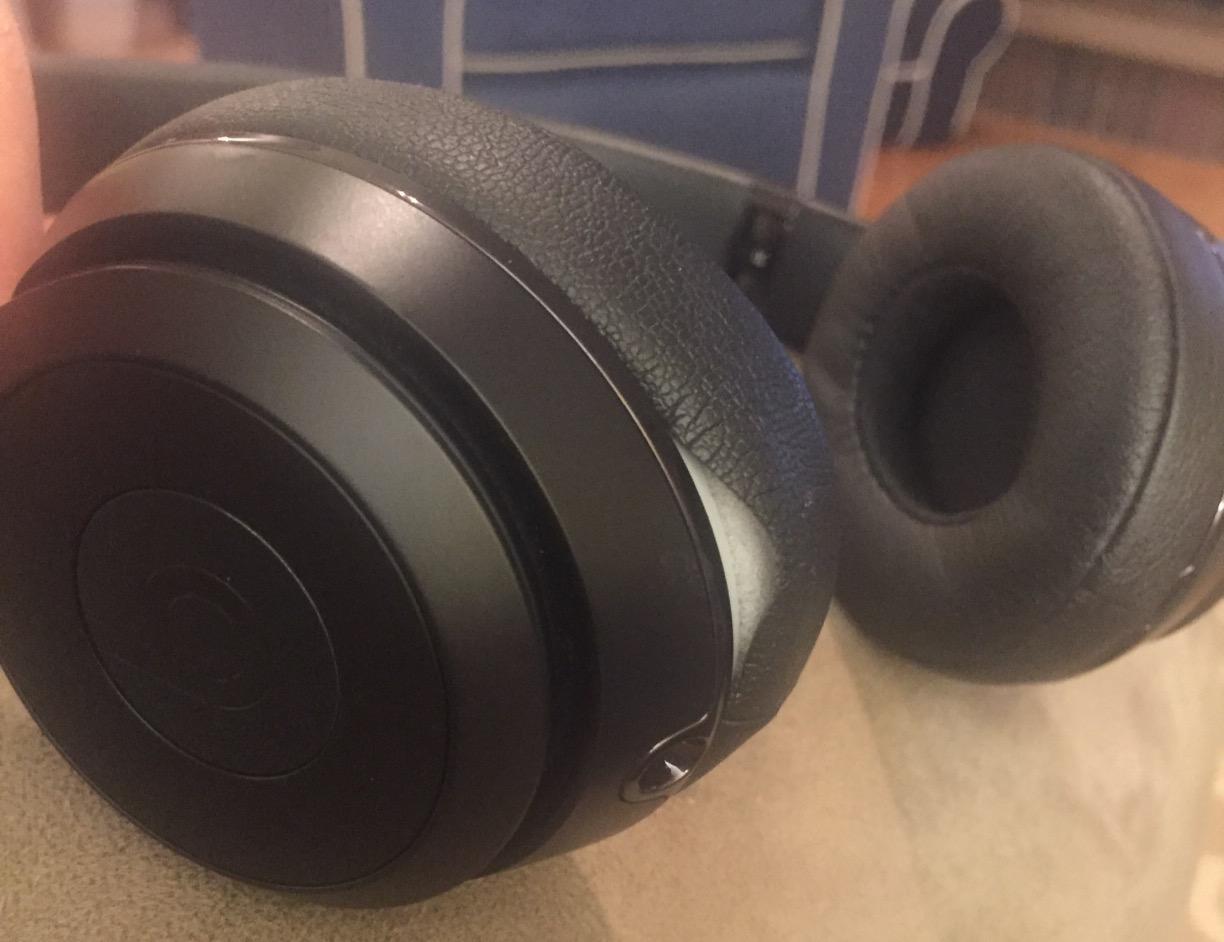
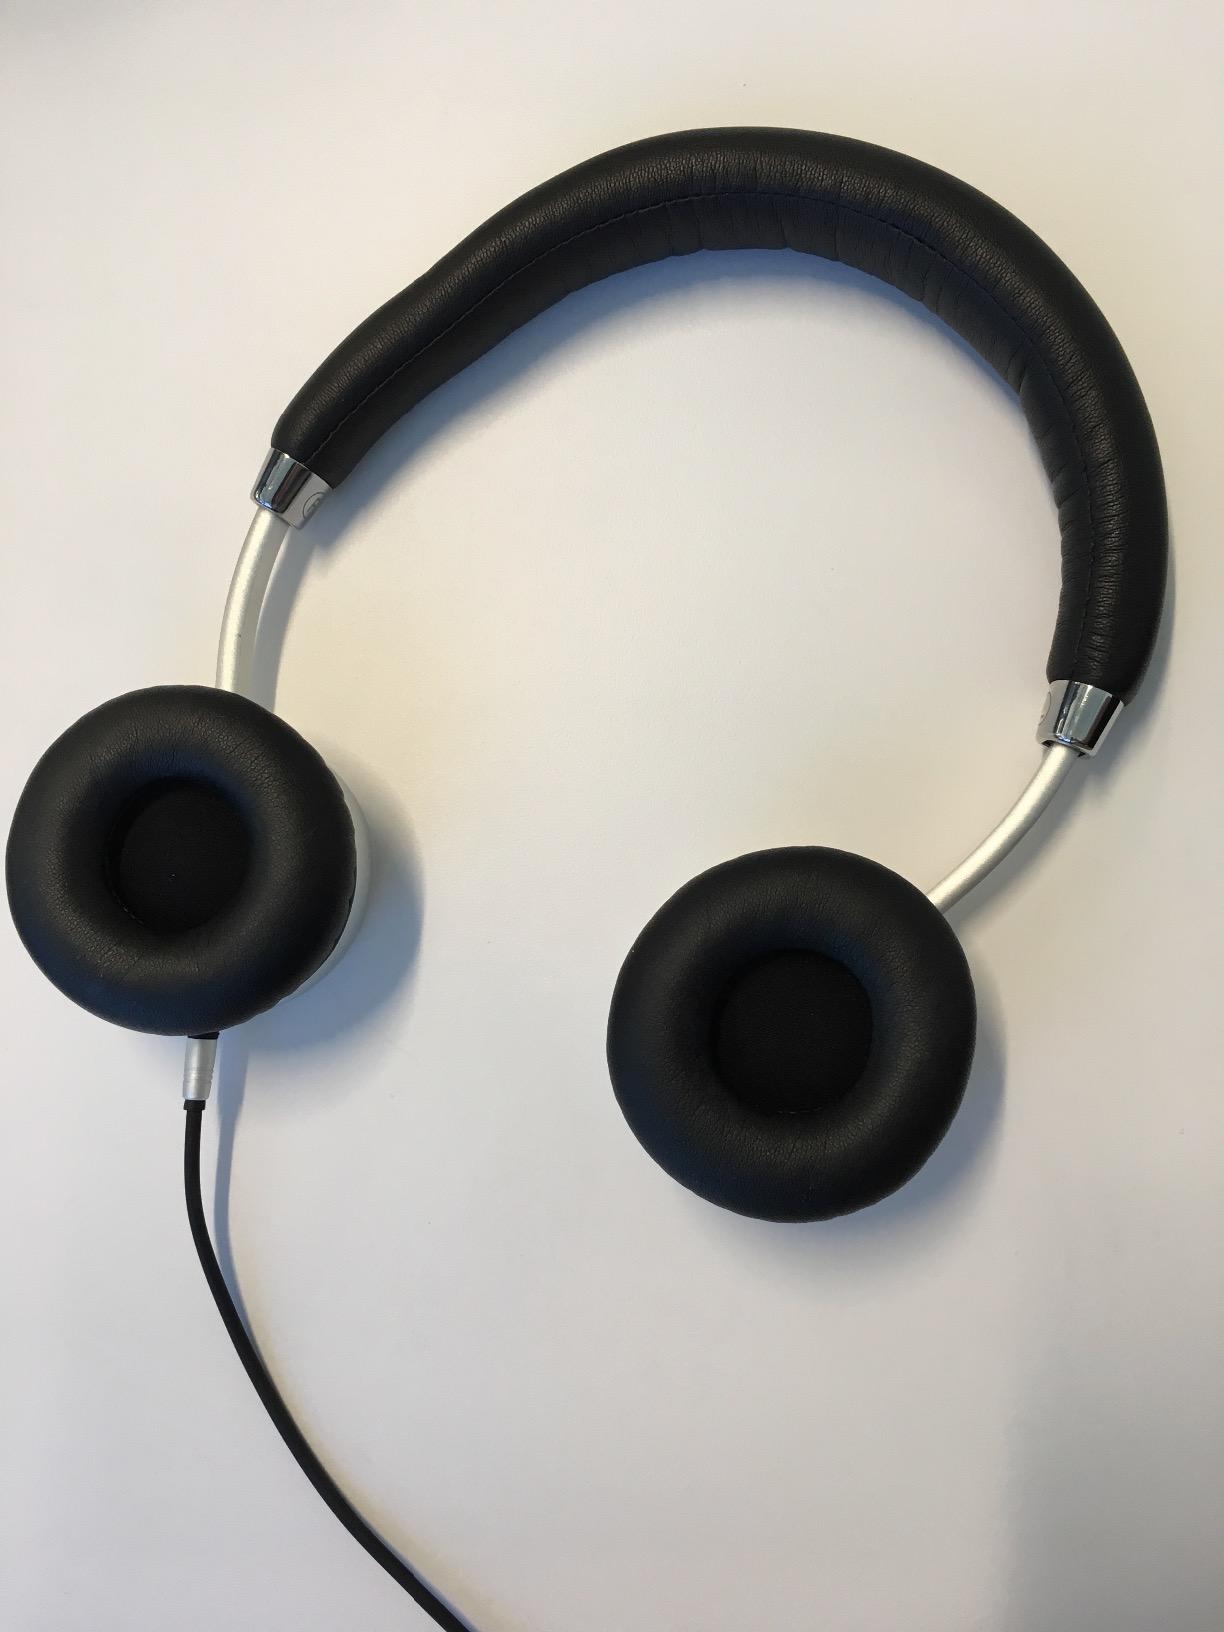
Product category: headphones
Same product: no